Prevalence of female genital mutilation

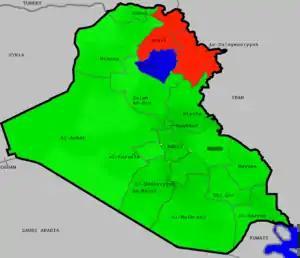
Prevalence of FGM in Iraq for women aged 15–49 using UNICEF "Female Genital Mutilation/Cutting, 2013, from <a href="http%3A//www.unicef.org/media/files/FGCM_Lo_res.pdf">

Female genital mutilation is prevalent in The Gambia. A 2006 UNICEF survey found a 78.3% prevalence rate in The Gambia. In a 2013 report, an estimated 76.3% of girls and women have been subjected to FGM/C. As FGM is less prevalent among younger women according to City University London in 2015, this suggested a decline in the practice.